History of the Polish–Lithuanian Commonwealth (1764–1795)

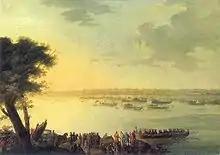
Empress Catherine leaving Kaniv in 1787

Stanisław Staszic (1755–1826) originated from a burgher family in Piła, extensively studied abroad, especially in Paris, and became the mentor of Andrzej Zamoyski's children. He published two important works: "Remarks on the Life of Jan Zamoyski" (1785) and "Warnings for Poland" (1787). Staszic advocated strengthening of royal power, hereditary succession, majority voting in the sejm and equal representation for townspeople and nobility there (as well as equal rights in general). The army had to be enlarged. Of the most fundamental importance were to him social and economic policies. He wanted domestic trade and crafts protected. The critically oppressed peasant class needed state protection and reform of their labor obligations; he saw their condition as the principal reason for the weakness of the Commonwealth. Staszic blamed the magnate class for the deteriorated state of the country.